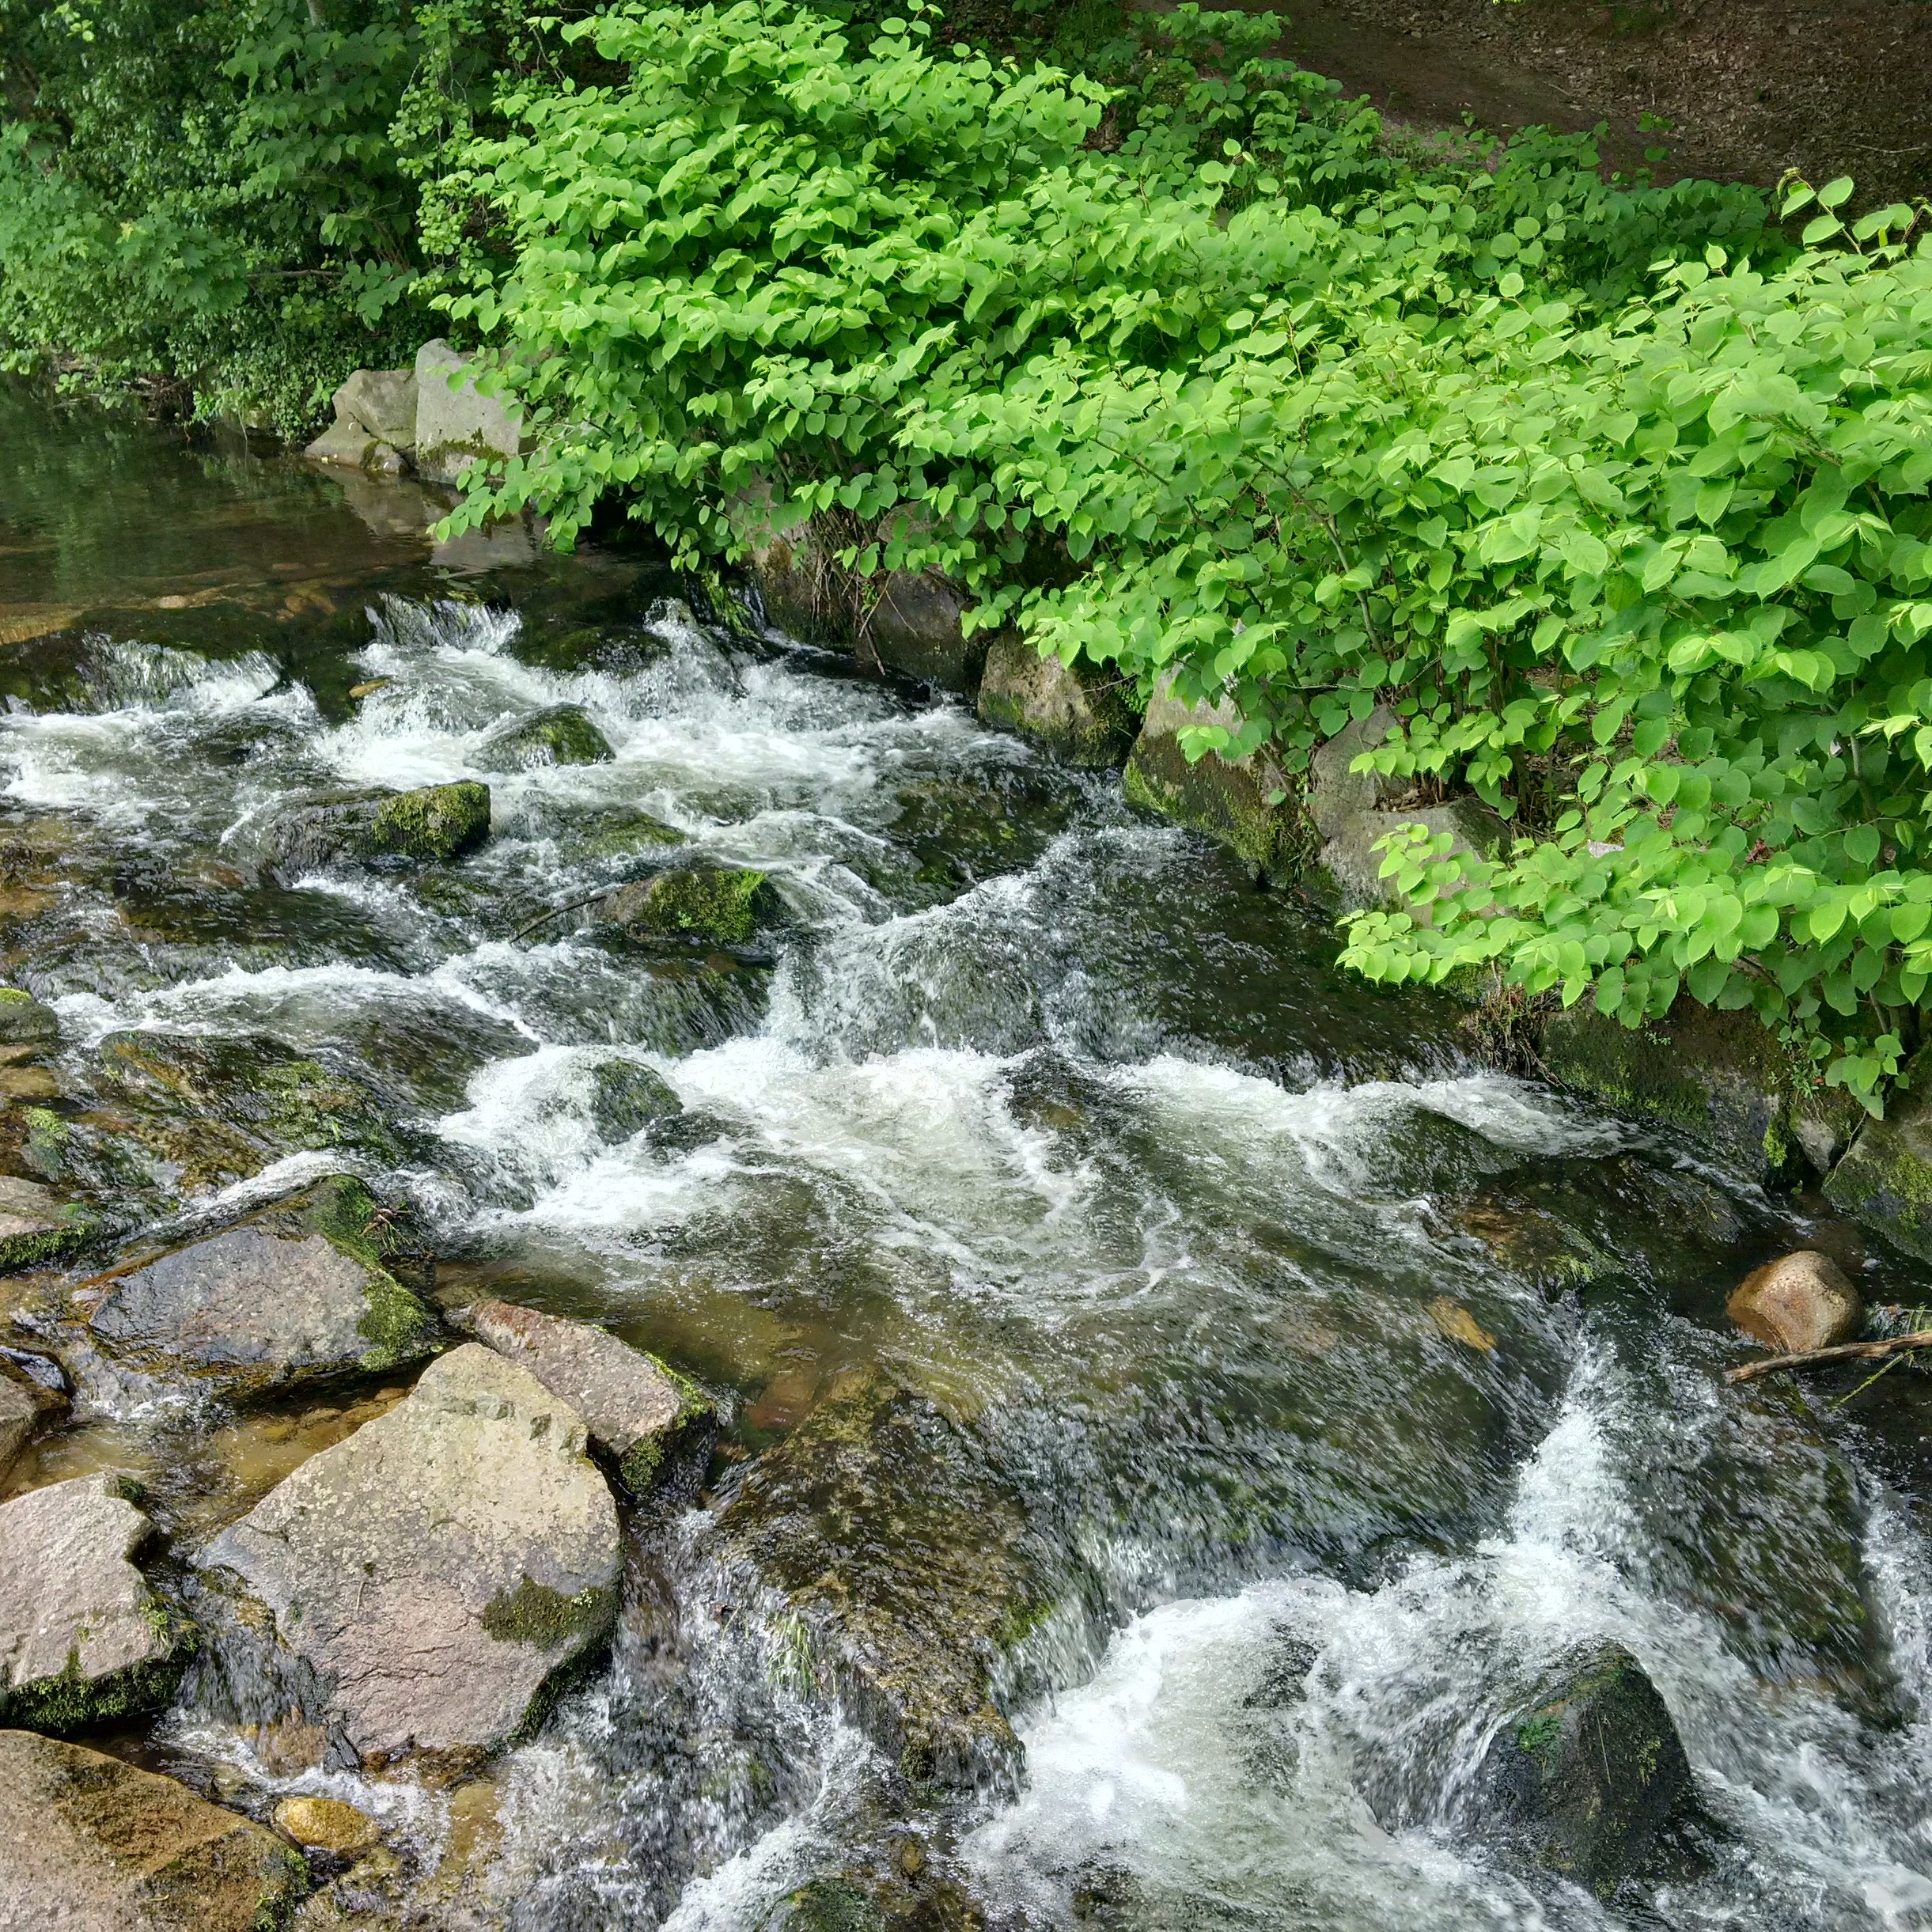
water, creek, wilderness, flower, river, valley, stream, rapid, body of water, vegetation, water feature, watercourse, black forest, fluent, flow water, landform